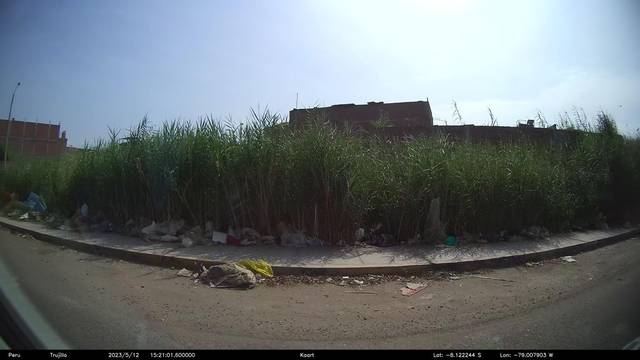
Region: Peru
Coordinates: -8.122, -79.008